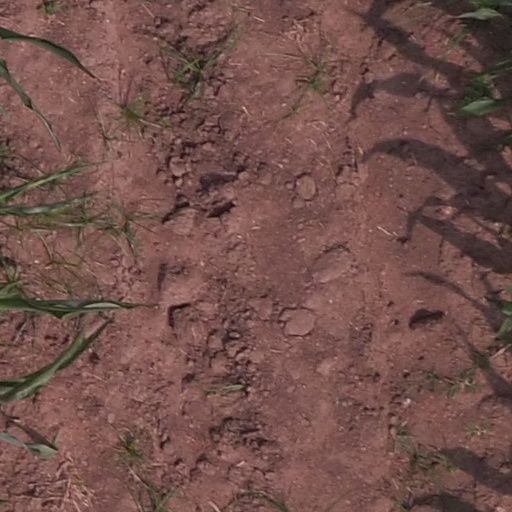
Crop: maize; corn